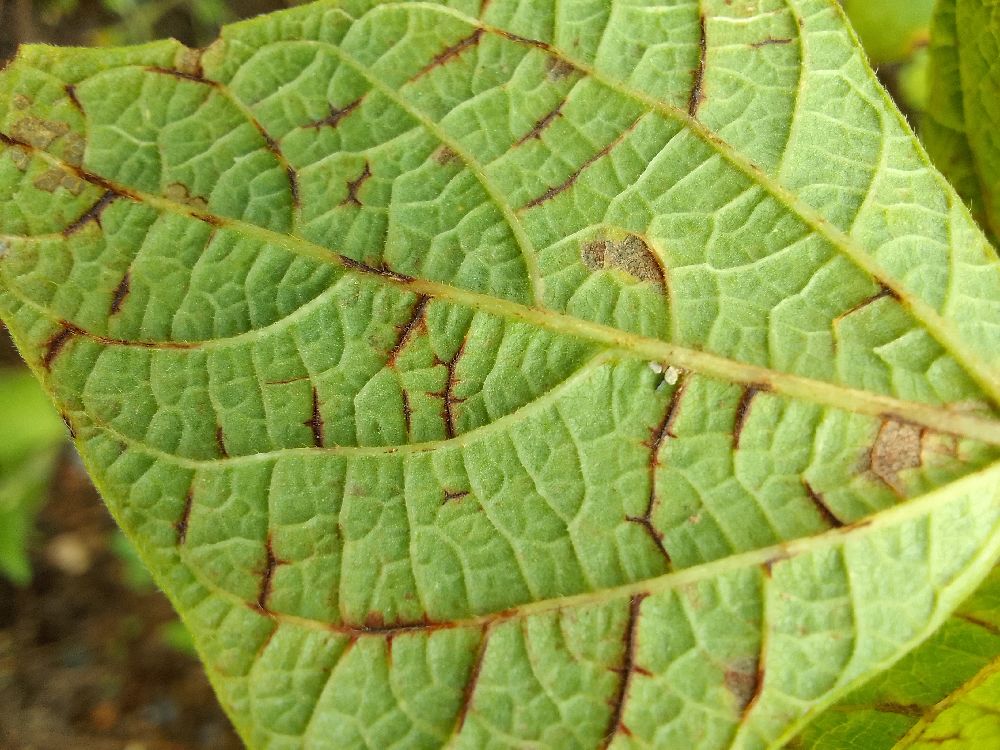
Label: anthracnose